Answer in natural language. Which object is closer to the camera taking this photo, modern armchair in black or modern gray dresser with three drawers? Choose between the following options: modern gray dresser with three drawers or modern armchair in black
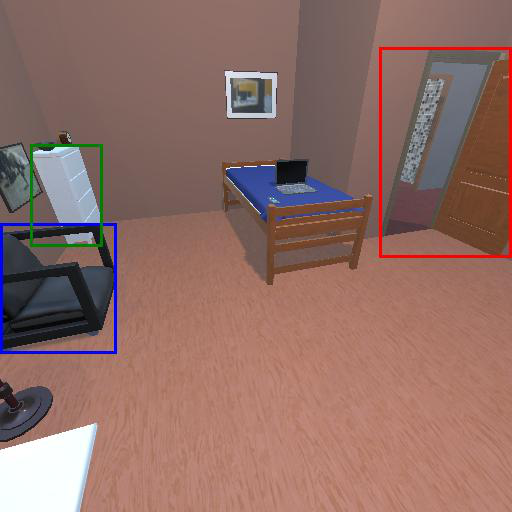
<answer>modern armchair in black</answer>